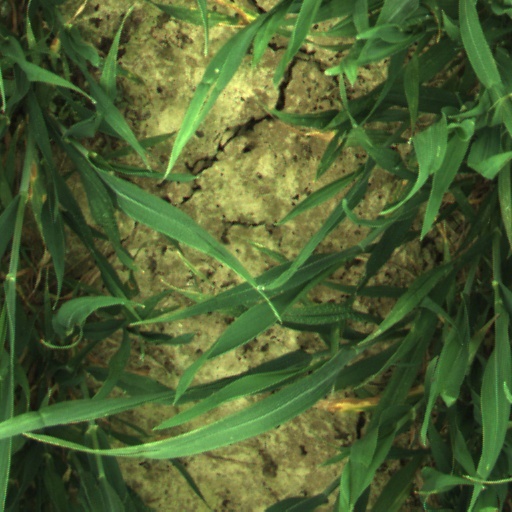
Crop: wheat